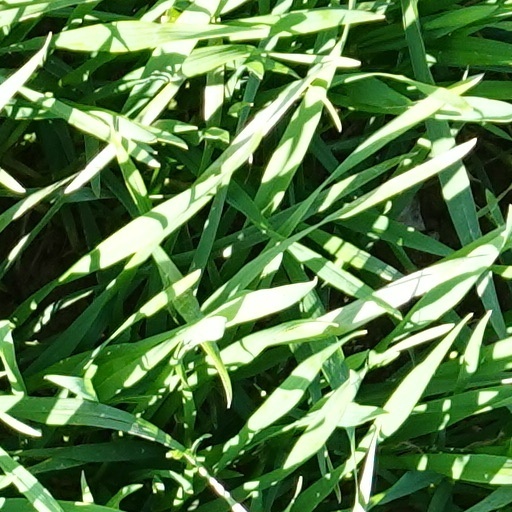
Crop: wheat